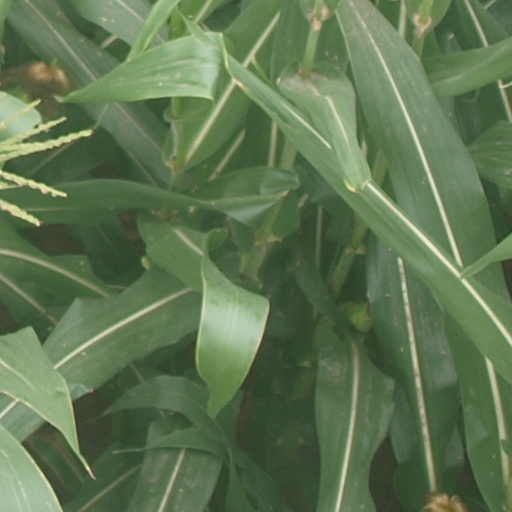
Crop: maize; corn